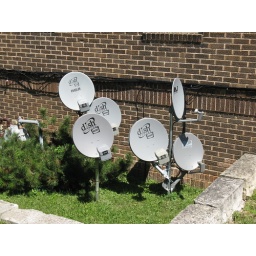
Apartment building in Dubuque, with all of its satellite dishes placed together, at ground level.